Gold glass

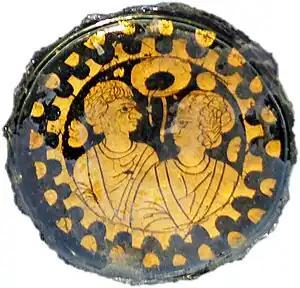
Two Christian saints, 4th century

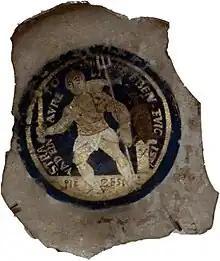
Gladiator in gold glass

At what was probably a much later date, perhaps after decades of use, on the death of the owner the main vessel of undecorated glass was cut away and trimmed to leave only the gold glass roundel, which was then used in the catacombs as a grave marker. Presumably in many cases the cup had already broken in the normal course of use, and the thick bottom with the decoration had been preserved for later use in this way. Bodies were buried in the catacombs in small recesses called "loculi", stacked one above another mostly along narrow corridors hollowed out from the soft rock, and no doubt some form of marker was necessary for visitors to locate the right spot. They may also have functioned as a seal on the grave, as they were pressed into the mortar or stucco forming the final surface of the wall of the "loculus"; other classes of small decorative objects were also used in the same way. They may also have been regarded as capable of warding off evil spirits, especially in the later part of the period, when portraits of saints become most common.